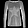
Label: Pullover